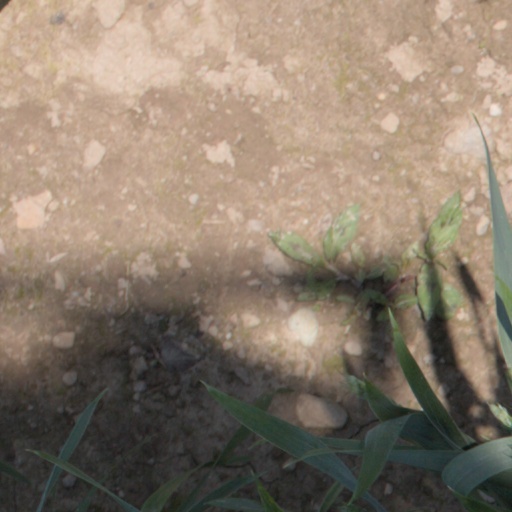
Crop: wheat